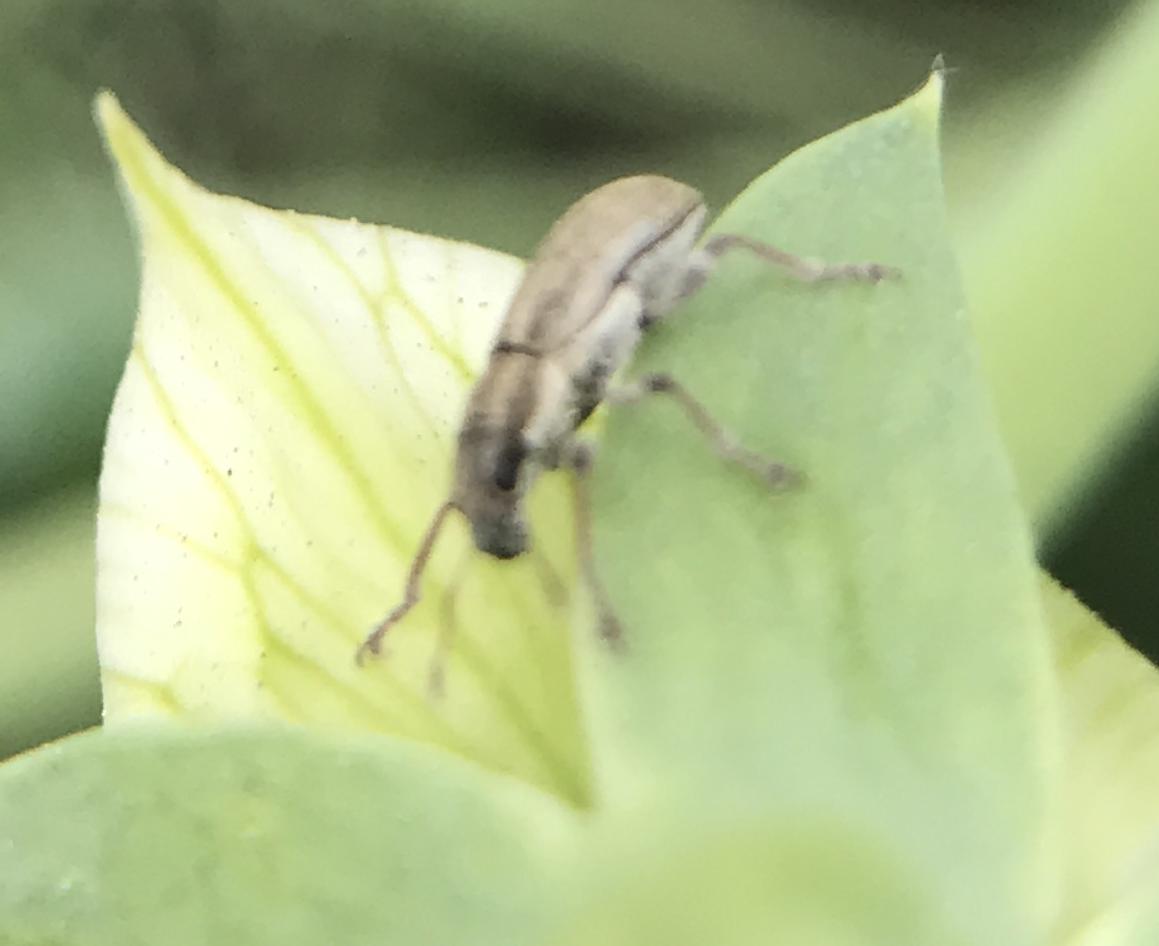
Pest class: pea_leaf_weevil